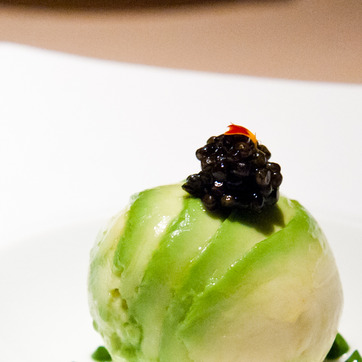
Material: food